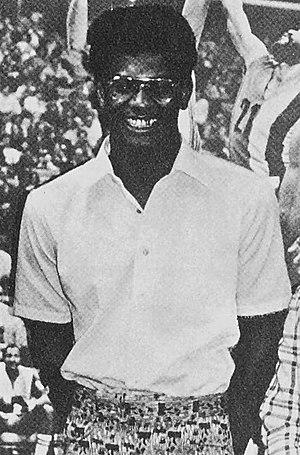
John Edward Drew est un ancien joueur américain de basket-ball. Arrière/ailier issu de l'université Gardner–Webb, il joua durant 11 saisons en NBA.